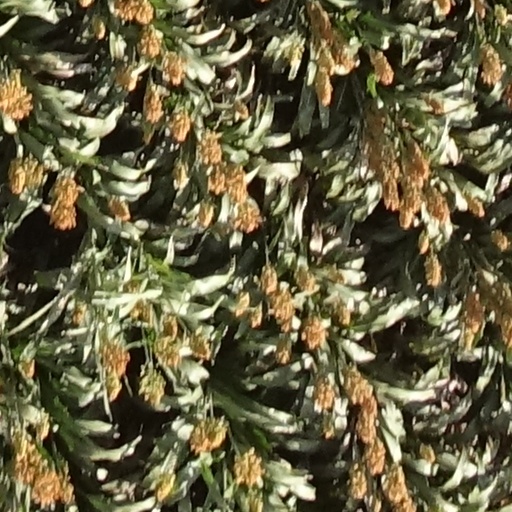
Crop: sorghum